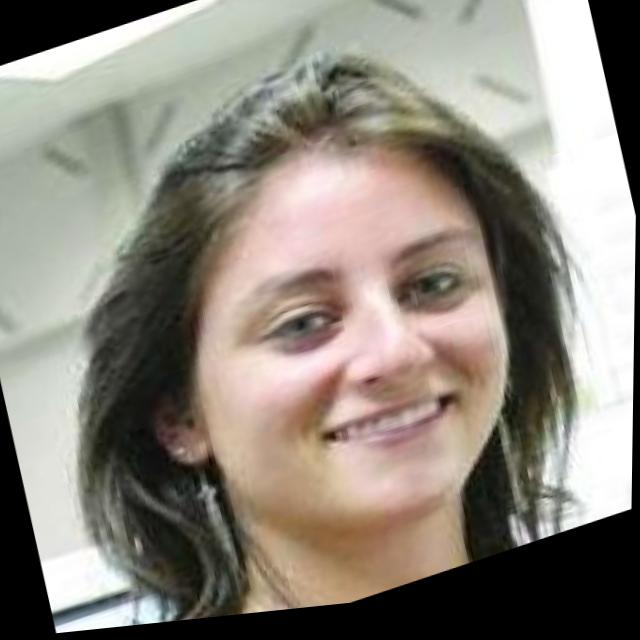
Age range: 21-44